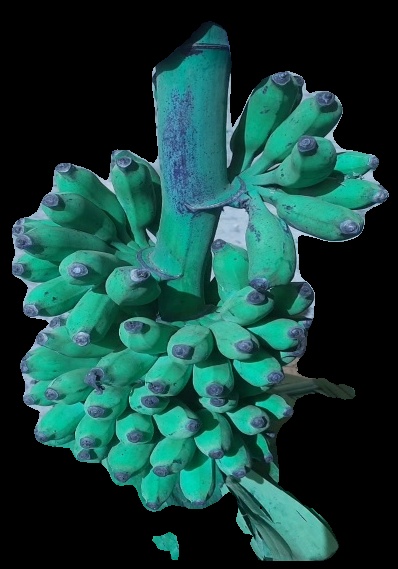
Variety: elakki-bale
Grade: grade3